Incheon International Airport

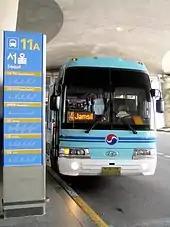
A limousine bus at Incheon Airport bound for Jamsil Subway Station in Seoul

The airport was originally planned to be built in three phases, incrementally increasing airport capacity as the demand grew. This was changed, however, to four phases after the airport was opened.